Eva French LeFevre

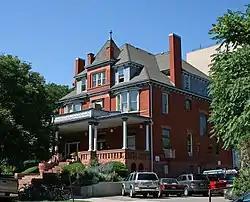
Owen E. LeFevre House, 1311 York Street, Denver, Colorado

On June 28, 1871, she married Owen Edgar LeFevre (1848-1921), a prominent judge in Denver until 1901, and had one daughter, Eva Frederiece LeFevre Bellamy (b. 1884). She moved to Colorado in 1873 and lived at 1311 York St., Denver, Colorado.